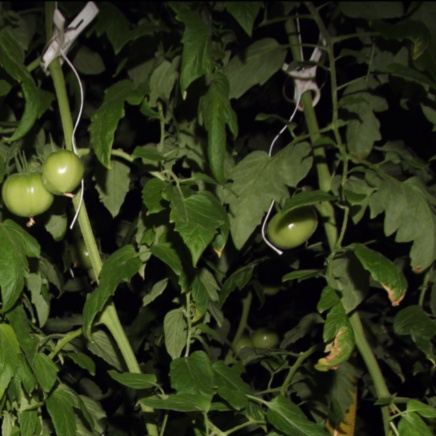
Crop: tomato